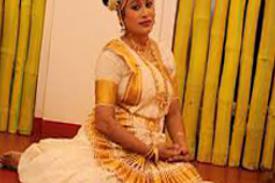
Dance form: mohiniyattam